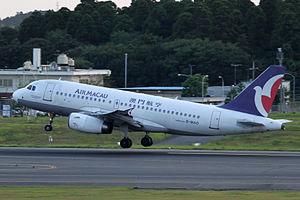
Air Macau est une compagnie aérienne régionale macanaise. Air Macau est membre de l'AITA.